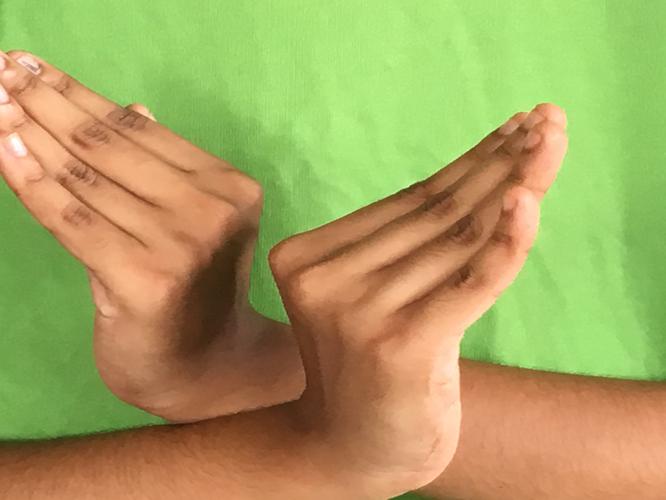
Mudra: Nagabandha
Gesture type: double_hand